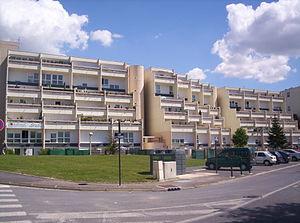
Épernay est une commune française située dans le département de la Marne, dans la nouvelle région du Grand Est. La commune est divisée en deux cantons. Épernay est le chef-lieu et comptait 23 084 habitants en 2016. C'est la 3ᵉ ville la plus peuplée de la Marne derrière Reims et Châlons-en-Champagne. Elle est le centre de la communauté de communes Épernay Pays de Champagne.